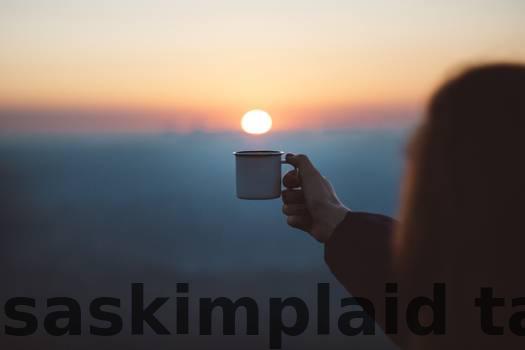
Label: Watermark